Answer in natural language. Considering the relative positions, where is Doorway with respect to Doorframe? Choose between the following options: right or left
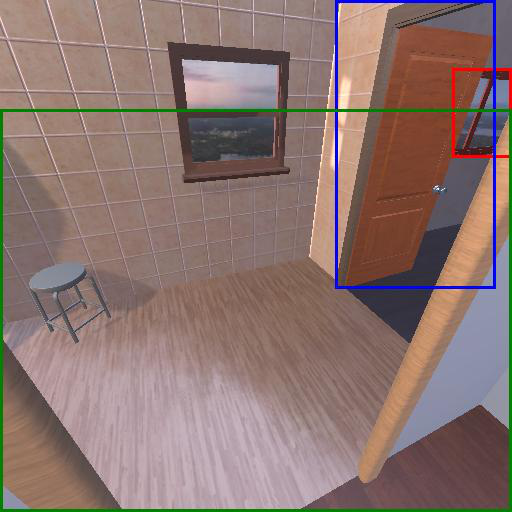
<answer>right</answer>